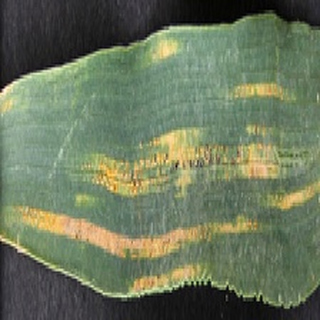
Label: wheat_yellow_rust